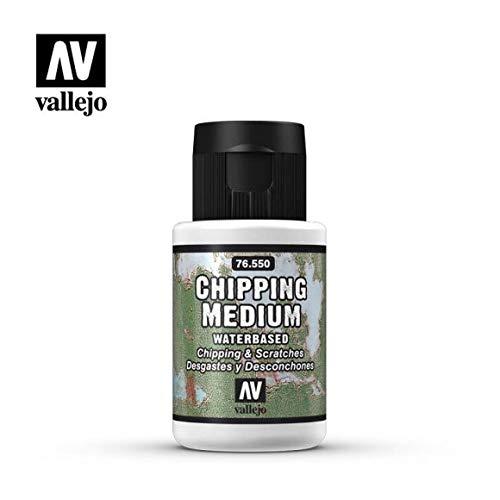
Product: Vallejo Chipping Medium, 35ml
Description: Packaging: Bottles of 35 ml.
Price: $7.99